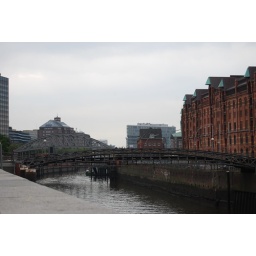
Nice shot of a bridge over the river.  The buildings to the right are part of the Speicherstadt, where the Minatur Wunderland is